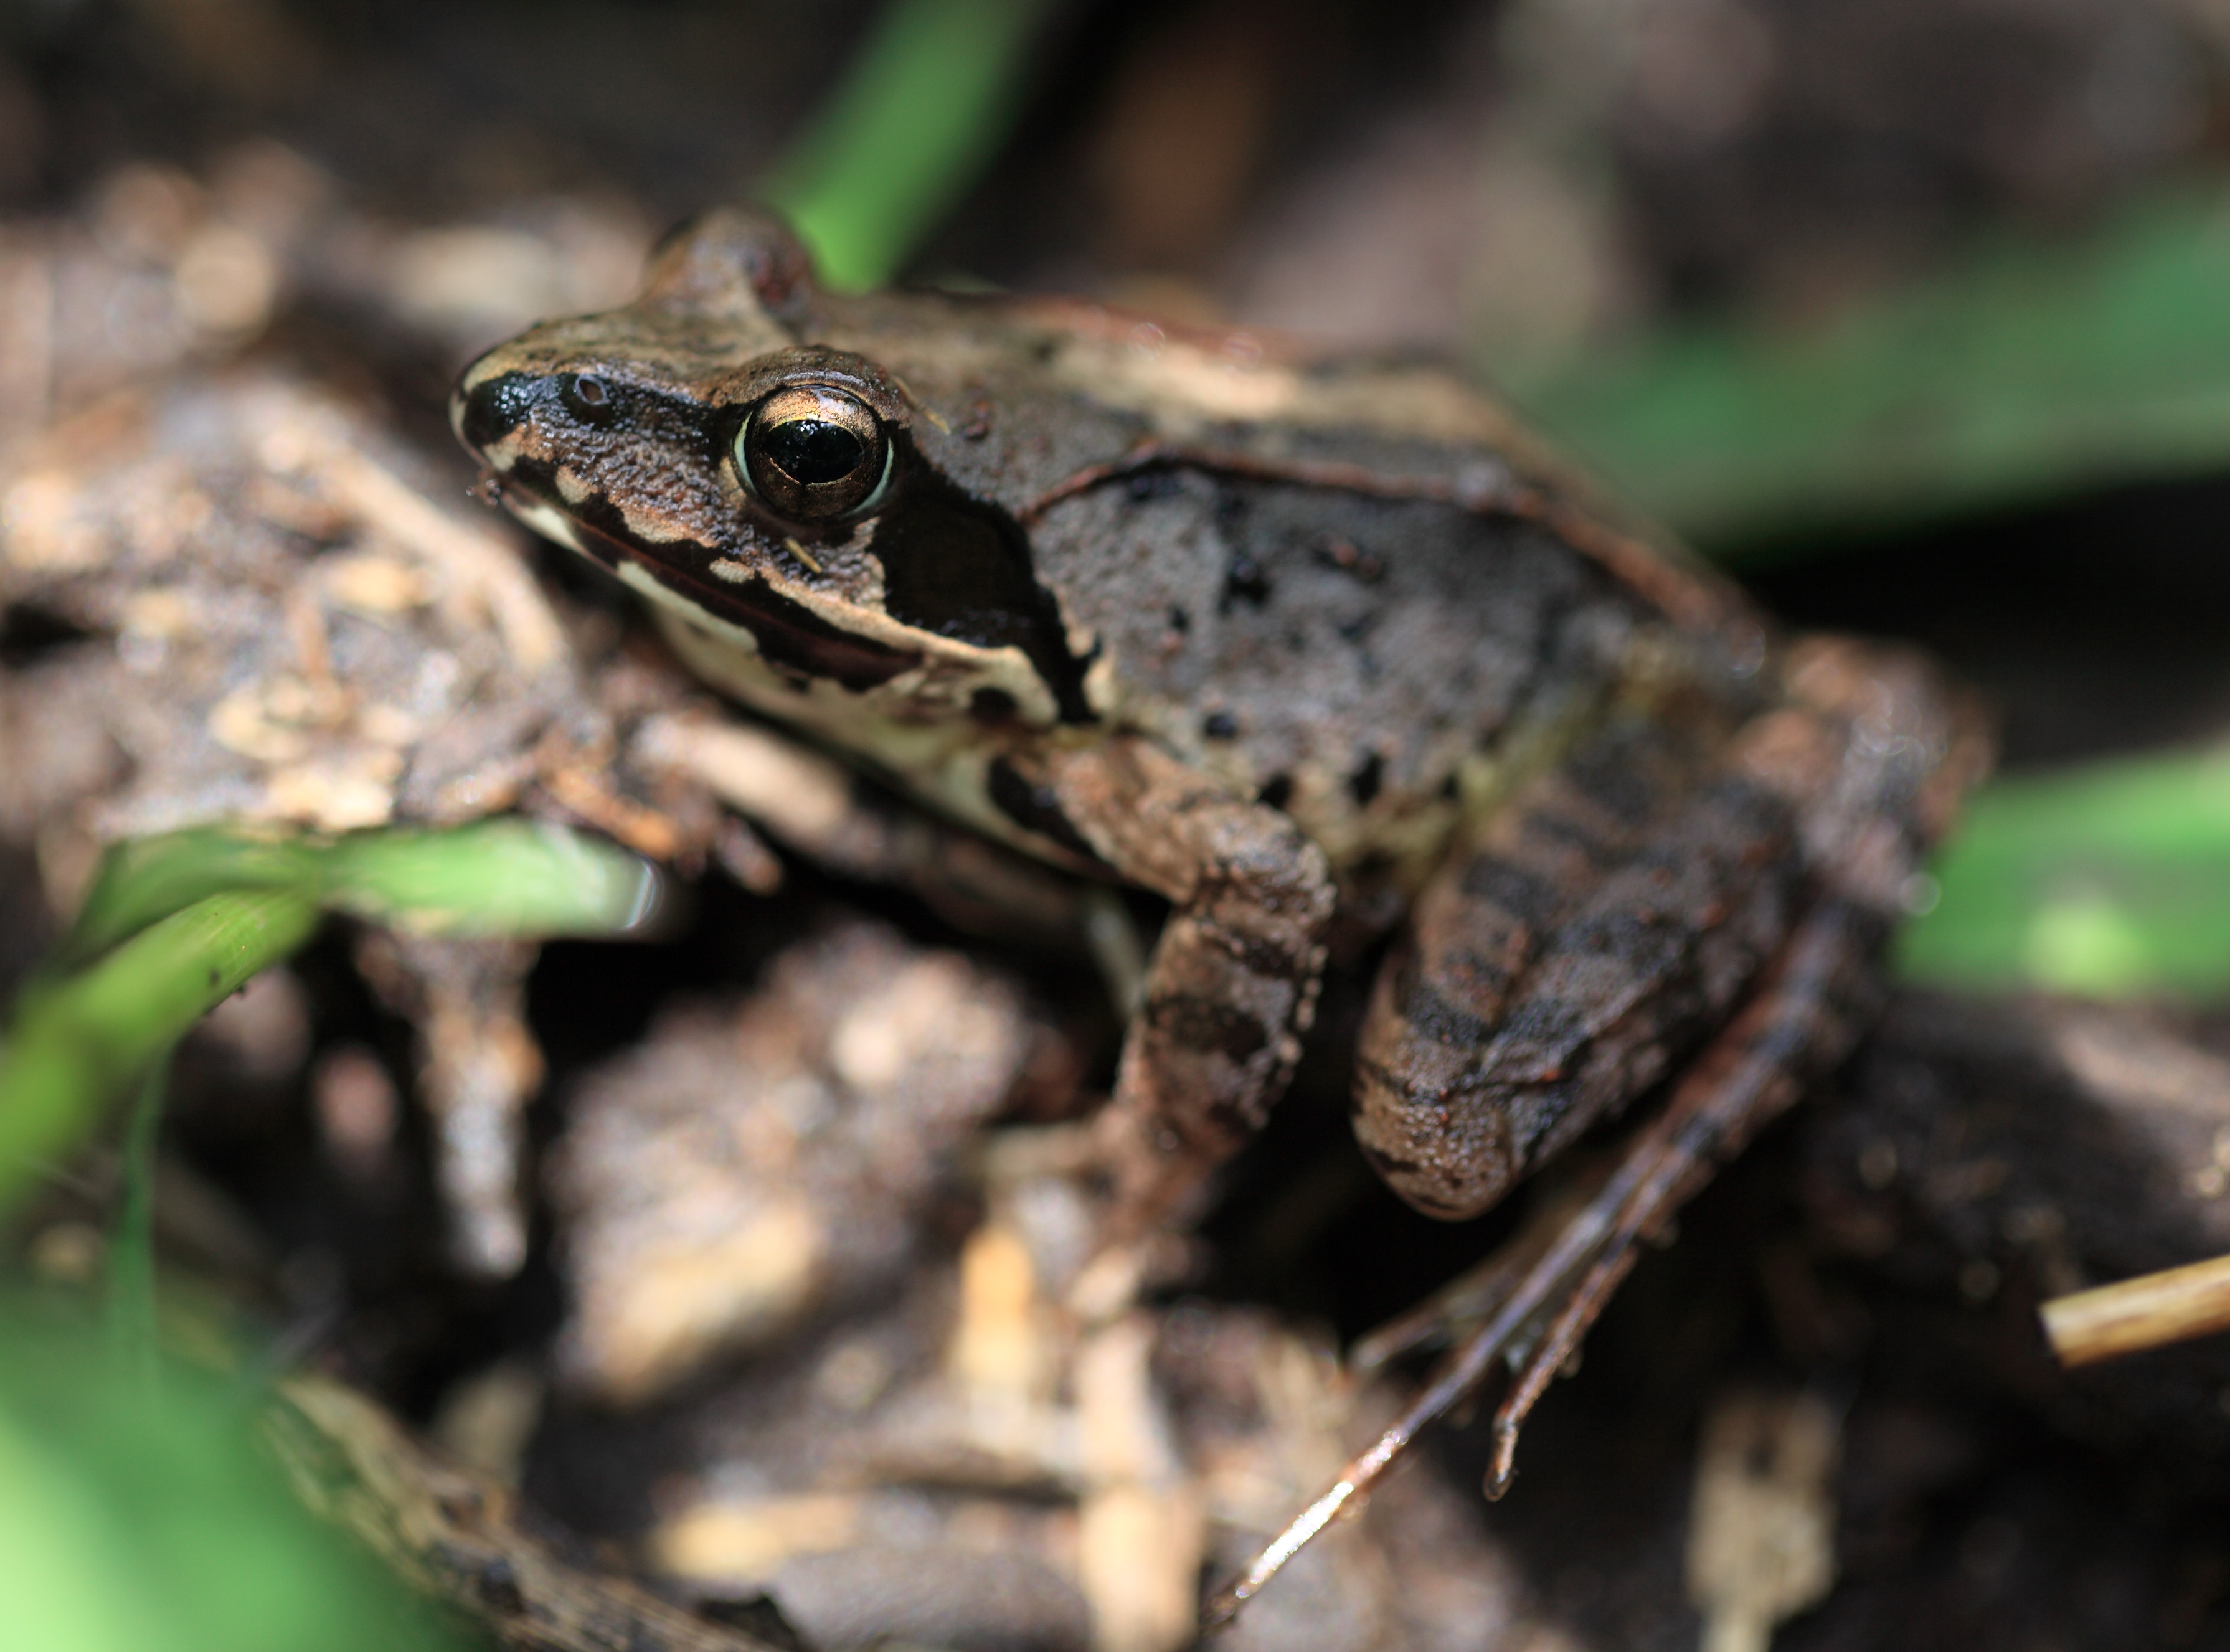
wildlife, high, frog, toad, amphibian, fauna, tree frog, vertebrate, tochigi, 5d, hires, markii, hi, res, resolution, nasu, taxonomybinomial, rana, ranaornativentris, montanebrownfrog, ornativentris, bullfrog, ranidae